Miroslava Kopicová

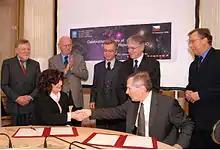
Kopicová signs an ESO agreement

Miroslava Kopicová (born 3 October 1951) is a Czech politician. She was the Minister of Education in the Mirek Topolánek's First Cabinet and in the caretaker government of Jan Fischer.